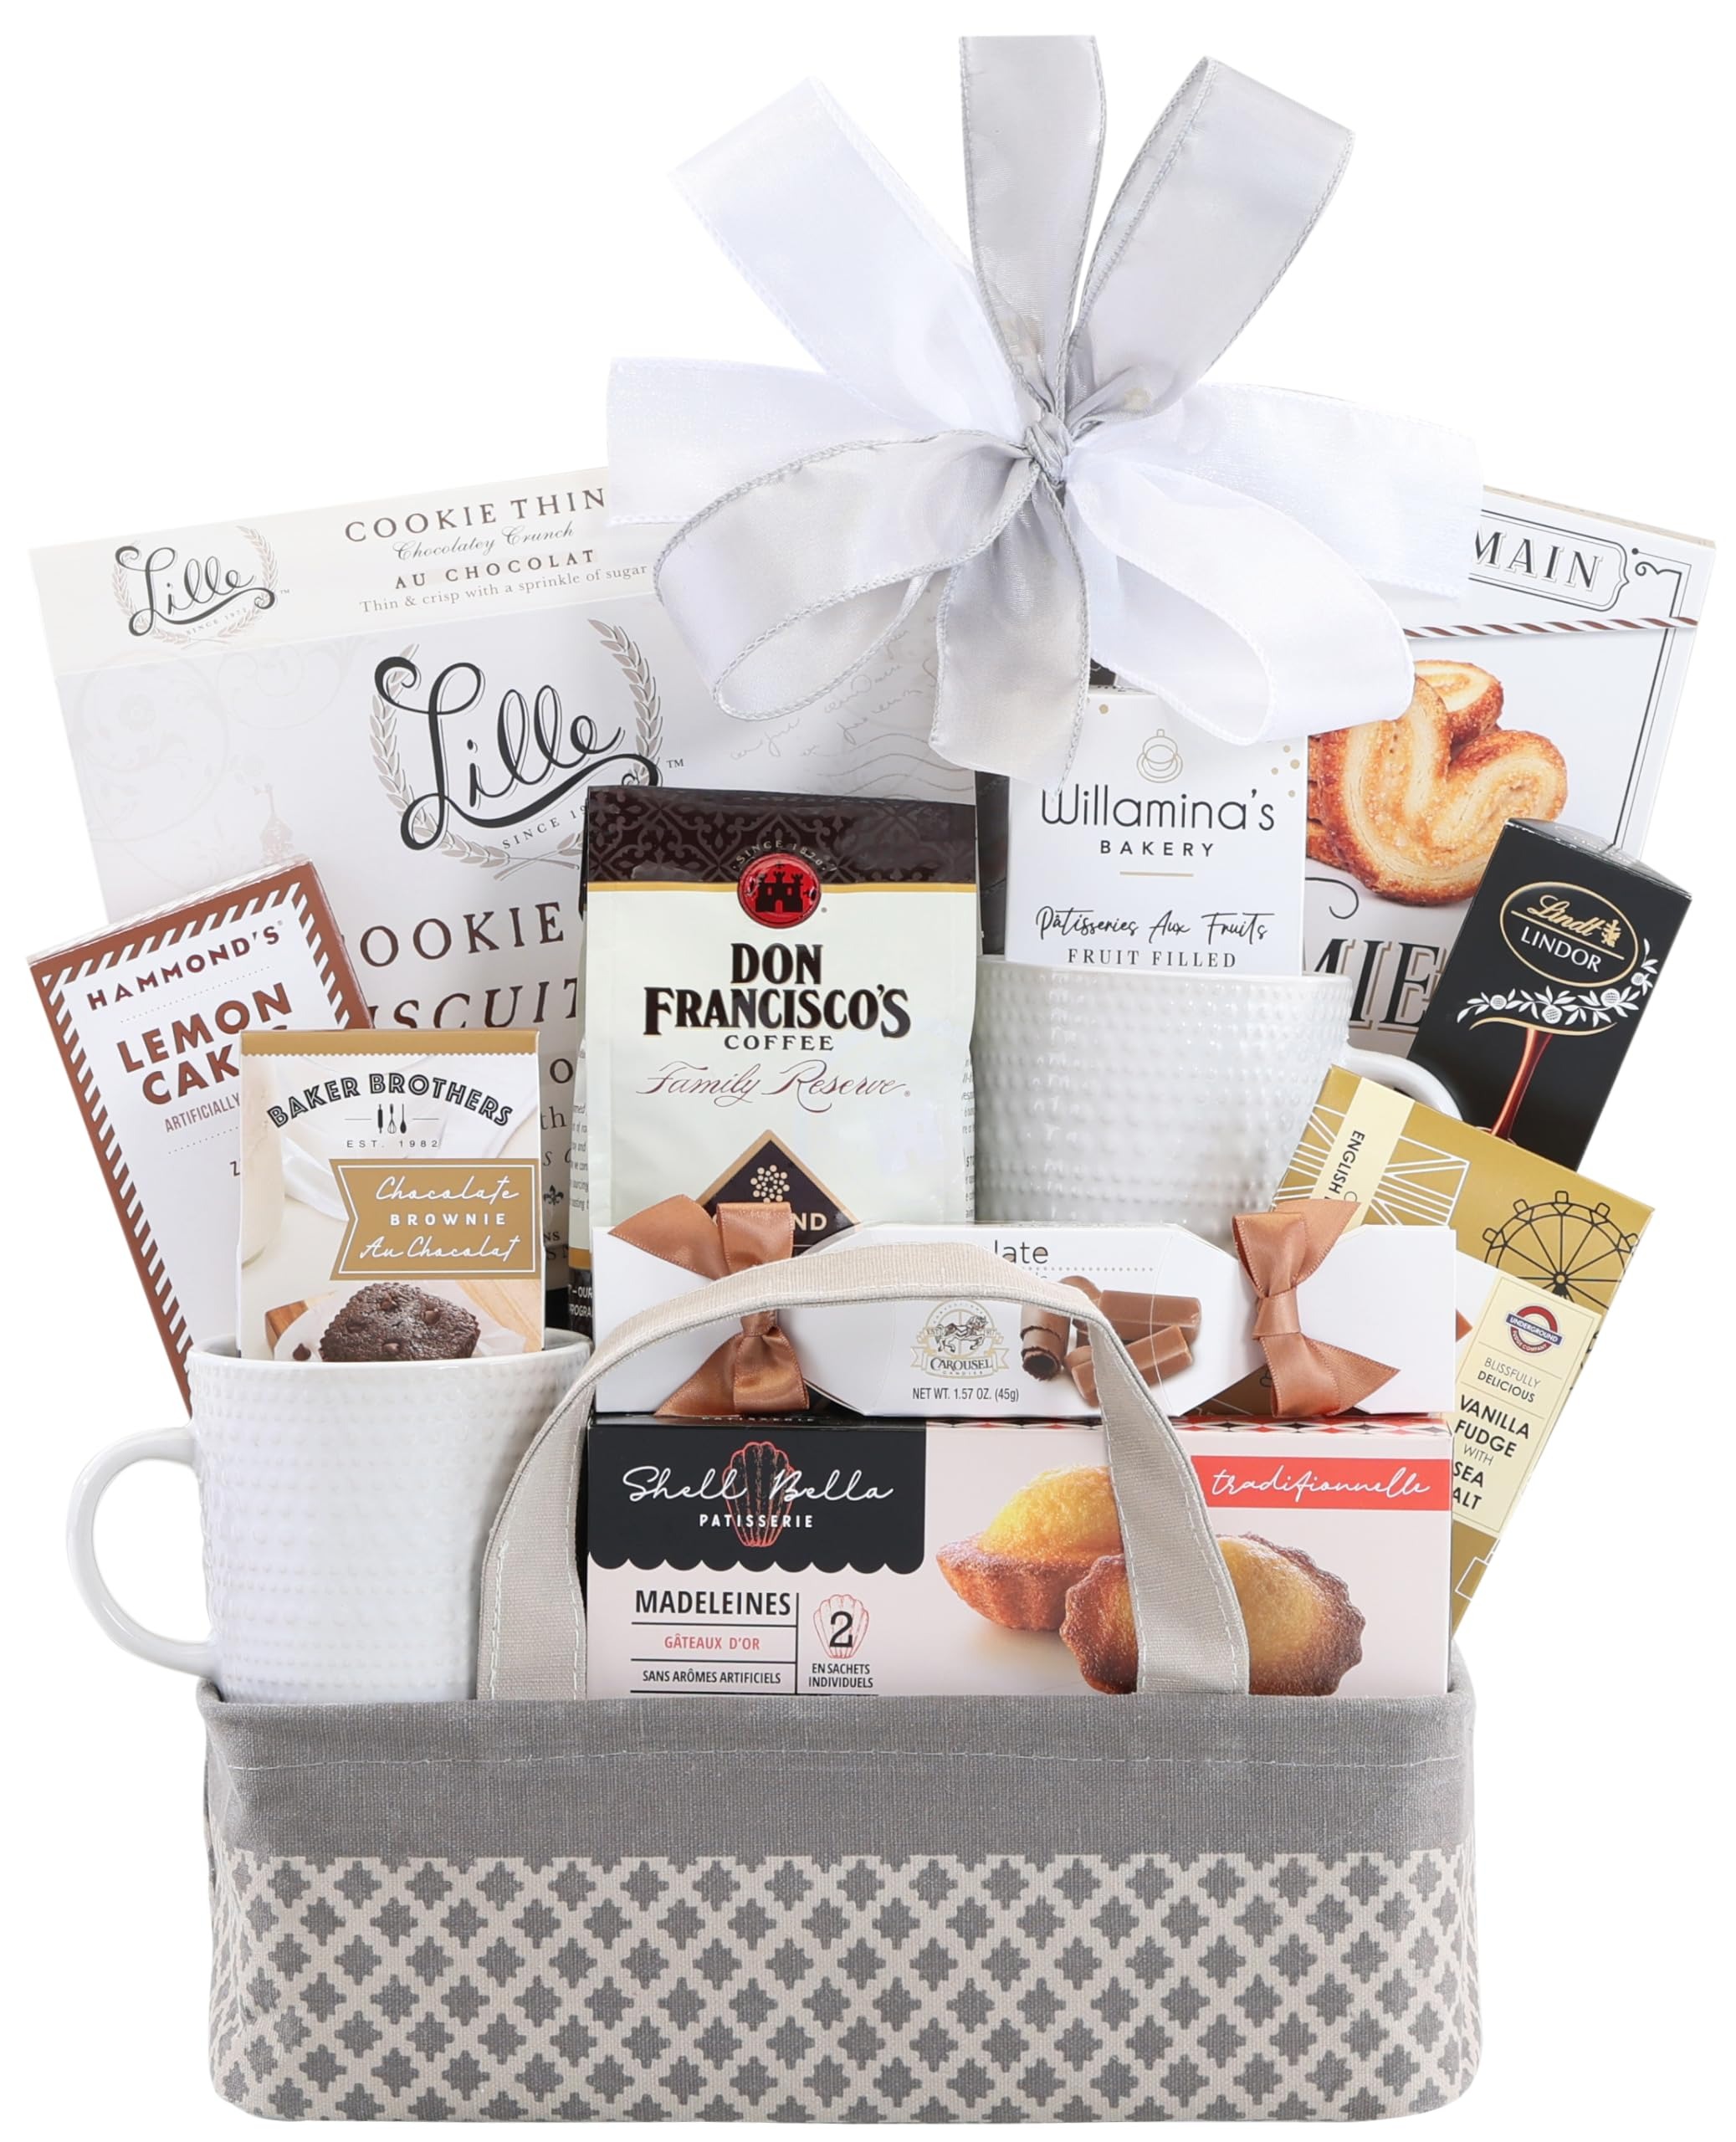
Item Name: Wine Country Gift Baskets Coffee and Tea Gift Tote
Bullet Point 1: FREE PERSONALIZED GIFT MESSAGE: Personalized Messages are also available to share your customized sentiments for every situation that can arise
Bullet Point 2: DELICIOUS AND LOVELY: This colorful and lovely gift is filled with sweet treats that convey your best wishes.
Bullet Point 3: 30+ YEARS OF SENDING GIFTS: Wine Country Gift Baskets is a high quality brand that your loved one or friends will appreciate
Bullet Point 4: SOMETHING FOR EVERYONE: friends, family, military soldiers, students, co-workers, teens, toddler, young kids, boyfriend, girlfriend, friend, boy, girl, son, daughter, yourself,husband, wife, grandchild, and more
Bullet Point 5: A GREAT GIFT FOR ANYONE AND ANY OCCASION: Perfect for sharing with family and friends, our snack gift is ready to be enjoyed straight out of the box
Value: 1.0
Unit: Count

Price: 59.96